TB/FC Suðuroy/Royn

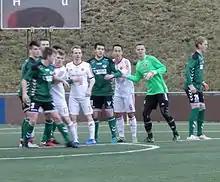
TB/FC Suðuroy/Royn (in green) in their first football match in the Faroe Islands Premier League in 2017, which they won 2–1 against ÍF Fuglafjørður.

TB/FC Suðuroy/Royn was a Faroese football club based in Trongisvágur. The team was a result of a merger between all three clubs from the island of Suðuroy: Tvøroyrar Bóltfelag, FC Suðuroy and Royn Hvalba. The agreement about the merger was so late that there was not enough time to find a new name and identity for the club, so the name was a combination of all three names of the clubs. The name was too long to use, so the media started to use the word "Suðuroyarliðið" instead, which means "The team from Suðuroy" and the supporters and the chairmen had agreed upon using the word "Suðringar", which means "People of Suðuroy".